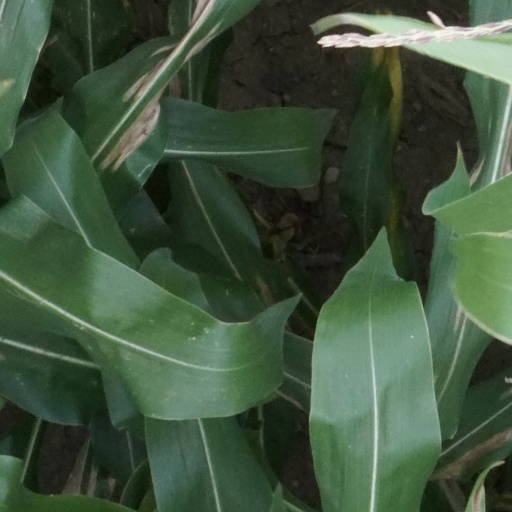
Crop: maize; corn